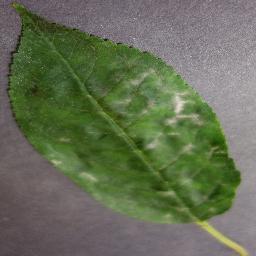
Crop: cherry
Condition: (including_sour)_powdery_mildew